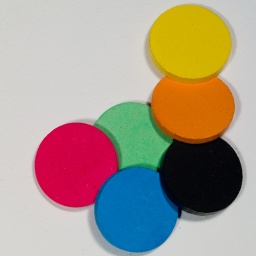
Closeup of childrens paint on a white background under desk lamps